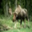
Label: deer